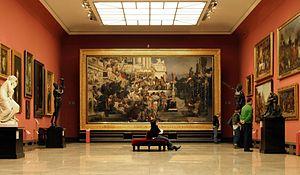
"Le Musée national de Cracovie est le plus ancien et le plus grand musée ""national"" en Pologne. Il a été créé en 1879, alors que l'état polonais n'existait pas, par une résolution du conseil municipal de Cracovie. Jusqu'à la fin de la Première Guerre mondiale, c'était le seul grand musée polonais ouvert au grand public. Il est à ce jour l'institution polonaise la plus riche en collections, bâtiments et galeries. L'ensemble des collections du Musée compte plus de 900 000 pièces, réparti sur plusieurs bâtiments abritant des expositions permanentes et temporaires.
Le Sukiennice est l'un des monuments historiques les plus emblématiques de la ville de Cracovie. Cette imposante halle commerciale à deux étages, élevée au XIIIe siècle puis remanié à l'époque Renaissance, occupe la place centrale de la grande Place du Marché et fait partie du patrimoine mondial de l'Unesco.
Les Torches de Néron ou Les Lumières du christianisme est un tableau de très grandes dimensions de l'académicien polonais, sujet de l'Empire russe, Henryk Siemiradzki, qu'il réalise en 1876. Il est exposé au Musée national de Cracovie en Pologne. Les dimensions du tableau sont de 385 × 704 cm.